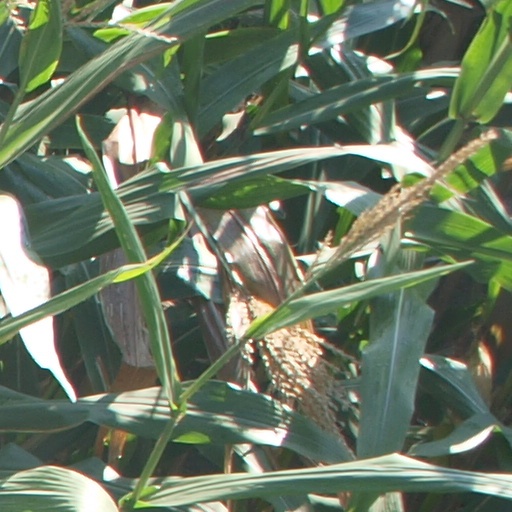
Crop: maize; corn